Juan Vázquez de Mella

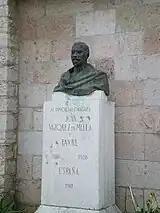
bust in Cangas de Onís

Key elements of de Mella's thought are defined as society, religion, family, regionalism, tradition and monarchy. The very core of de Mella's concept, however, considered also his most original contribution to Traditionalist thought, was his idea of a society. Though many thinkers before him dedicated considerable attention to the problem and underlined that it was not a contractual body but a result of natural development, most scholars agree that it was de Mella who introduced the theory of social sovereignty. Different from political sovereignty exercised exclusively by the monarch, it attributes to communities the right to govern themselves with no interference on part of external agents, be it the king or other communities; social sovereignty is embodied in the Cortes. Other scholars maintain that the concept was coined by others, but de Mella elevated it to the form he named "sociedalismo", which stands for superiority of such a society over state. The concepts of de Mella and Gil led to major transformation of Traditionalism; in the previous phase centred on monarchy, in the subsequent one, to last until the late 20th century, it was centred on society.